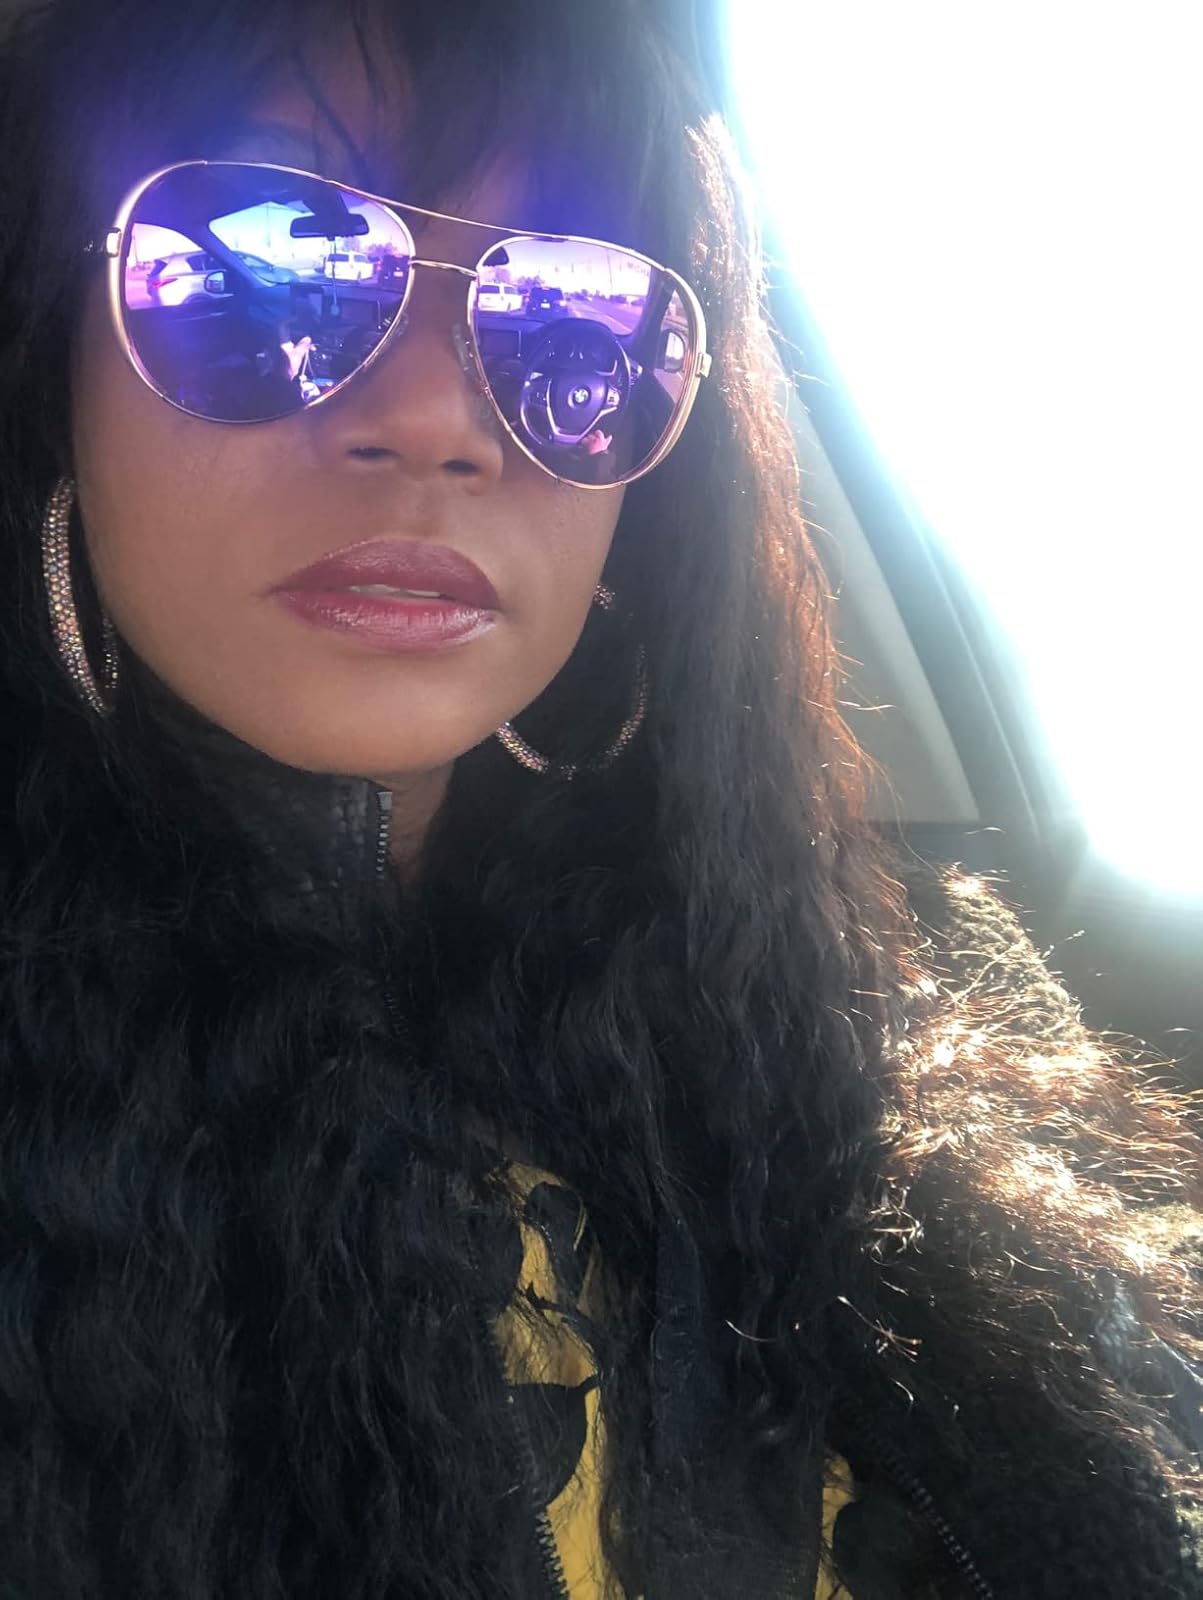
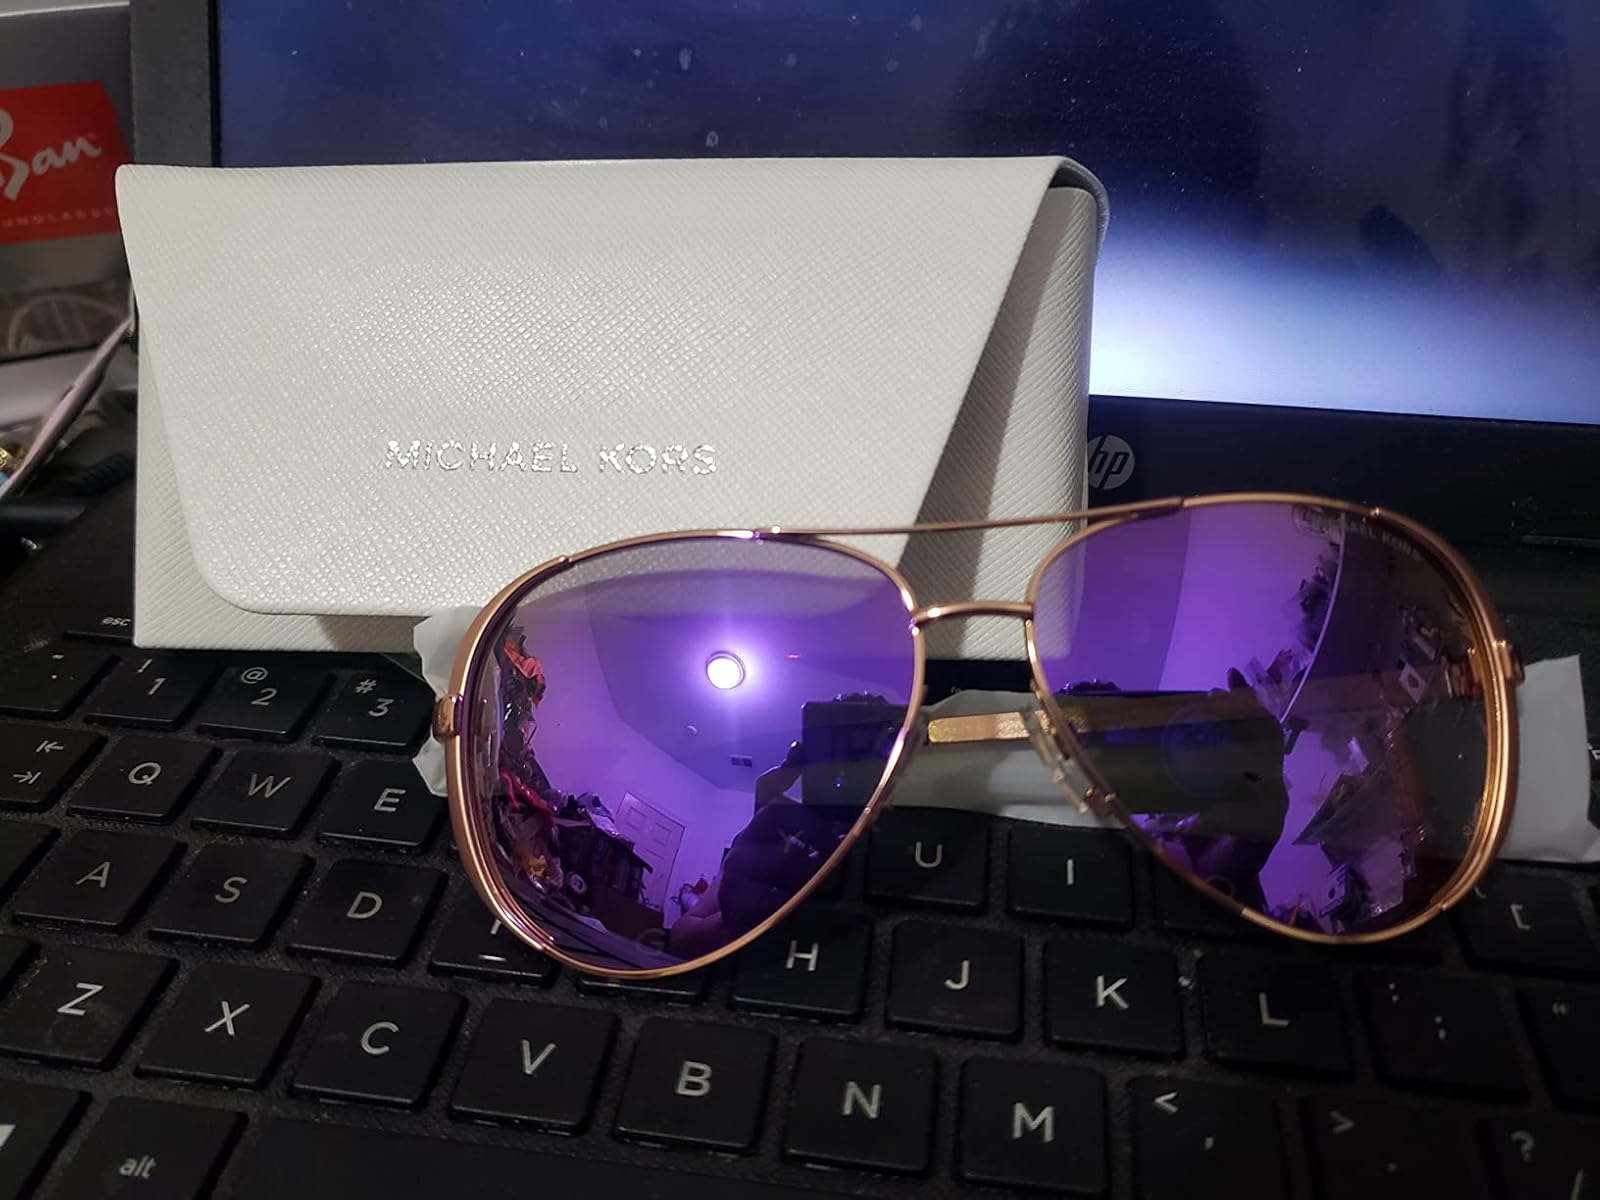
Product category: accessories_sunglasses
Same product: yes